Tiny Town (miniature park)

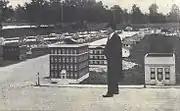
W. H. Johnson by structures

W. W. Thomas, superintendent of the Springfield public-school system, believed that home-ownership and citizenship responsibilities were a part of education and was a key instigator of the project. He involved students in the governmental duties associated with the project, which used the manager-commission form of government to run the lilliputian city. Concepts such as women’s suffrage and political ambition came into play. A 14-year-old orphaned girl was elected Tiny Town's mayor and a 15-year-old boy became its city manager, defeating sixteen other nominees in a political campaign.